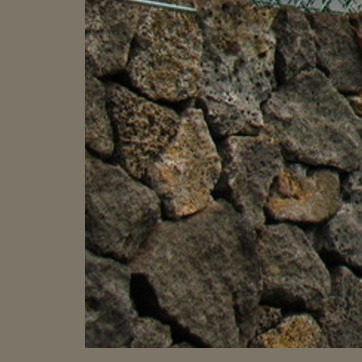
Material: stone